Changi International Exhibition and Convention Centre

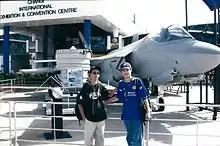
Changi International Exhibition and Convention Centre

The Changi International Exhibition and Convention Centre (CIECC), formerly also commonly referred to simply as the Changi Exhibition Centre, is a convention center in Singapore located just beyond the northern edge perimeter fencing of Singapore Changi Airport, and had served as the venue for the Asian Aerospace since its completion in 1988 until 2006 when it was managed by Reed Exhibitions. It currently offers over of space, as well as of outdoor space for exhibitions and functions.